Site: saxony
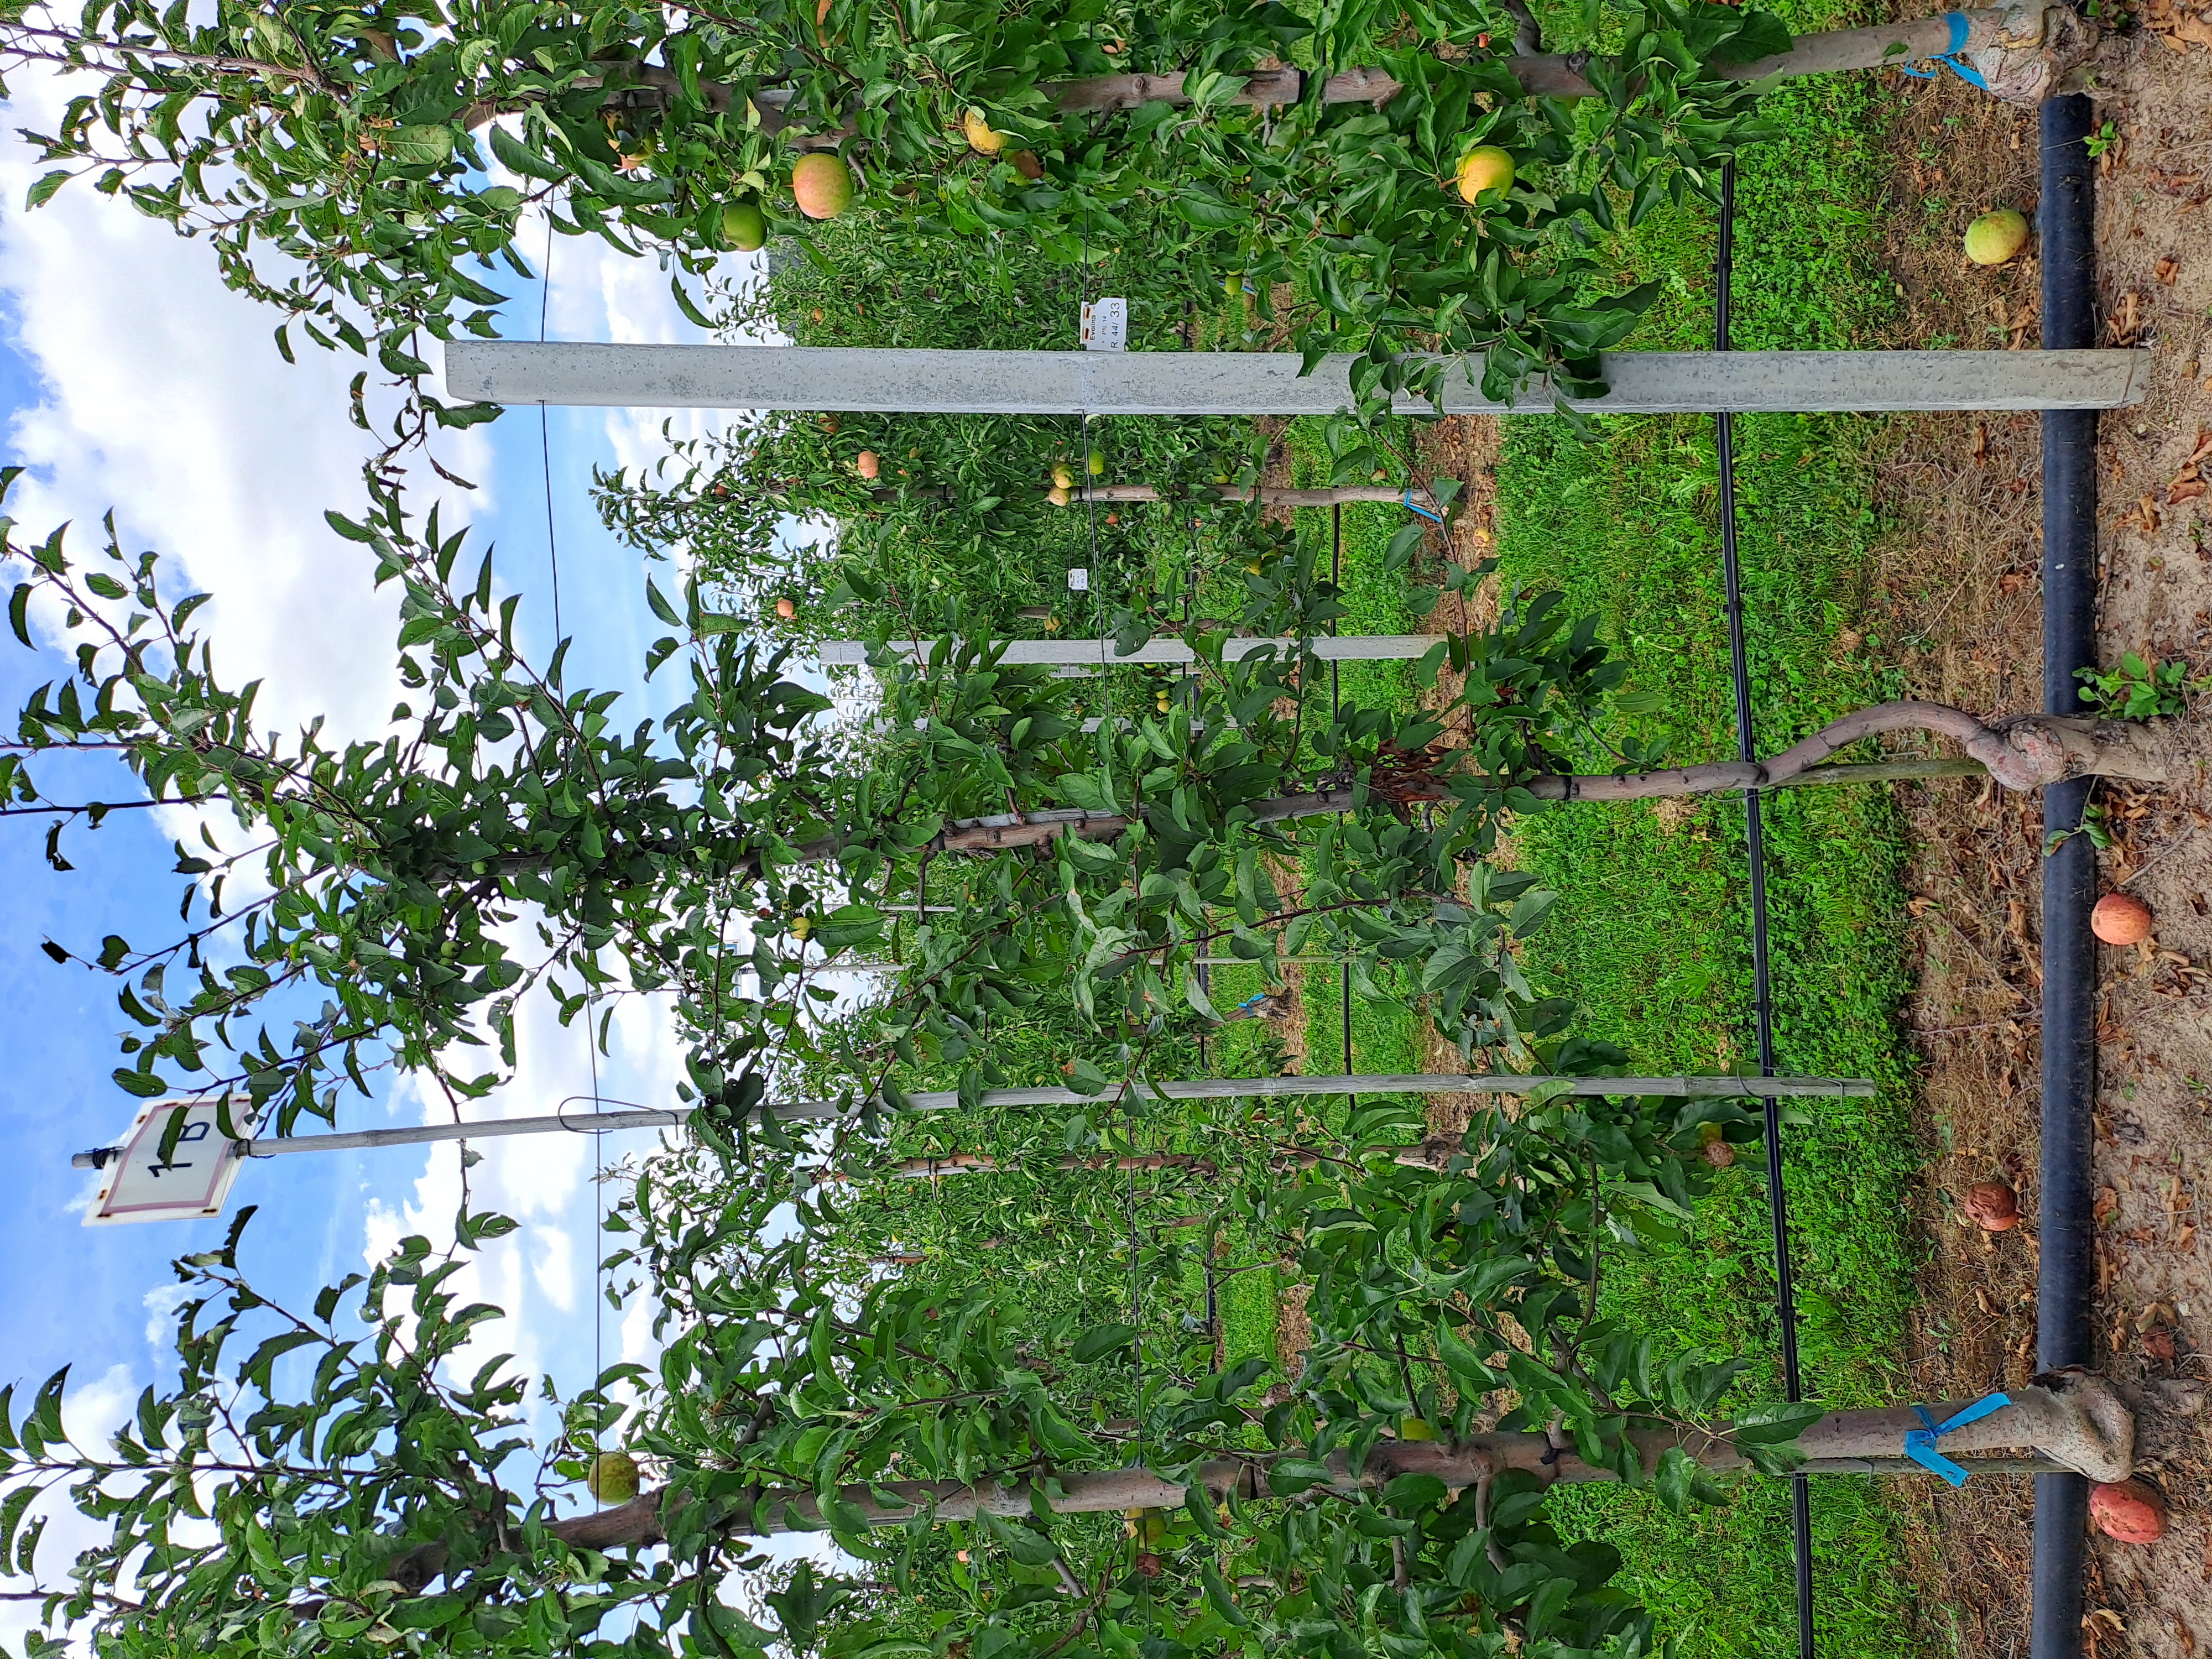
Growth stage (BBCH 85): Maturity of fruit and seed